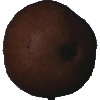
Label: Pear Kaiser 1